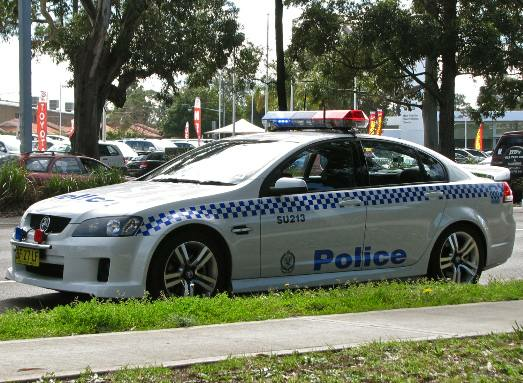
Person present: No